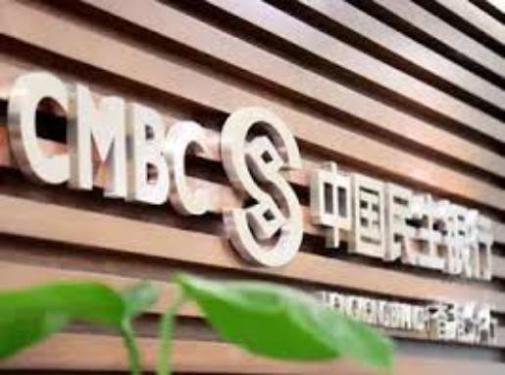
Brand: minsheng
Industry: Others